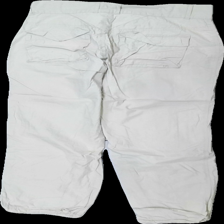
View: back
Type: Trousers
Category: Ladies
Brand: Not in the list
Brand text on label: zucchini
Colors: Beige, Grey
Material: 100% cotton
Pattern: Embroidered
Cut: Regular
Size: XL
Season: All
Stains: Major
Damage location: top center
Damage 2: fläckar
Damage 2 location: middle right
Damage 3 location: bottom center
Price range: <50
Recommended usage: Export
Description: beige byxor med broderi på benet, fläckar